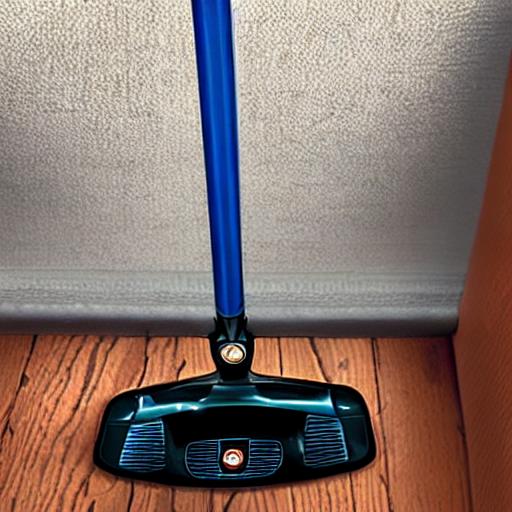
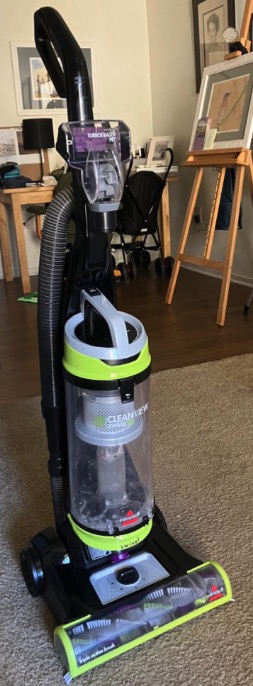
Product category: items_vacuum
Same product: no